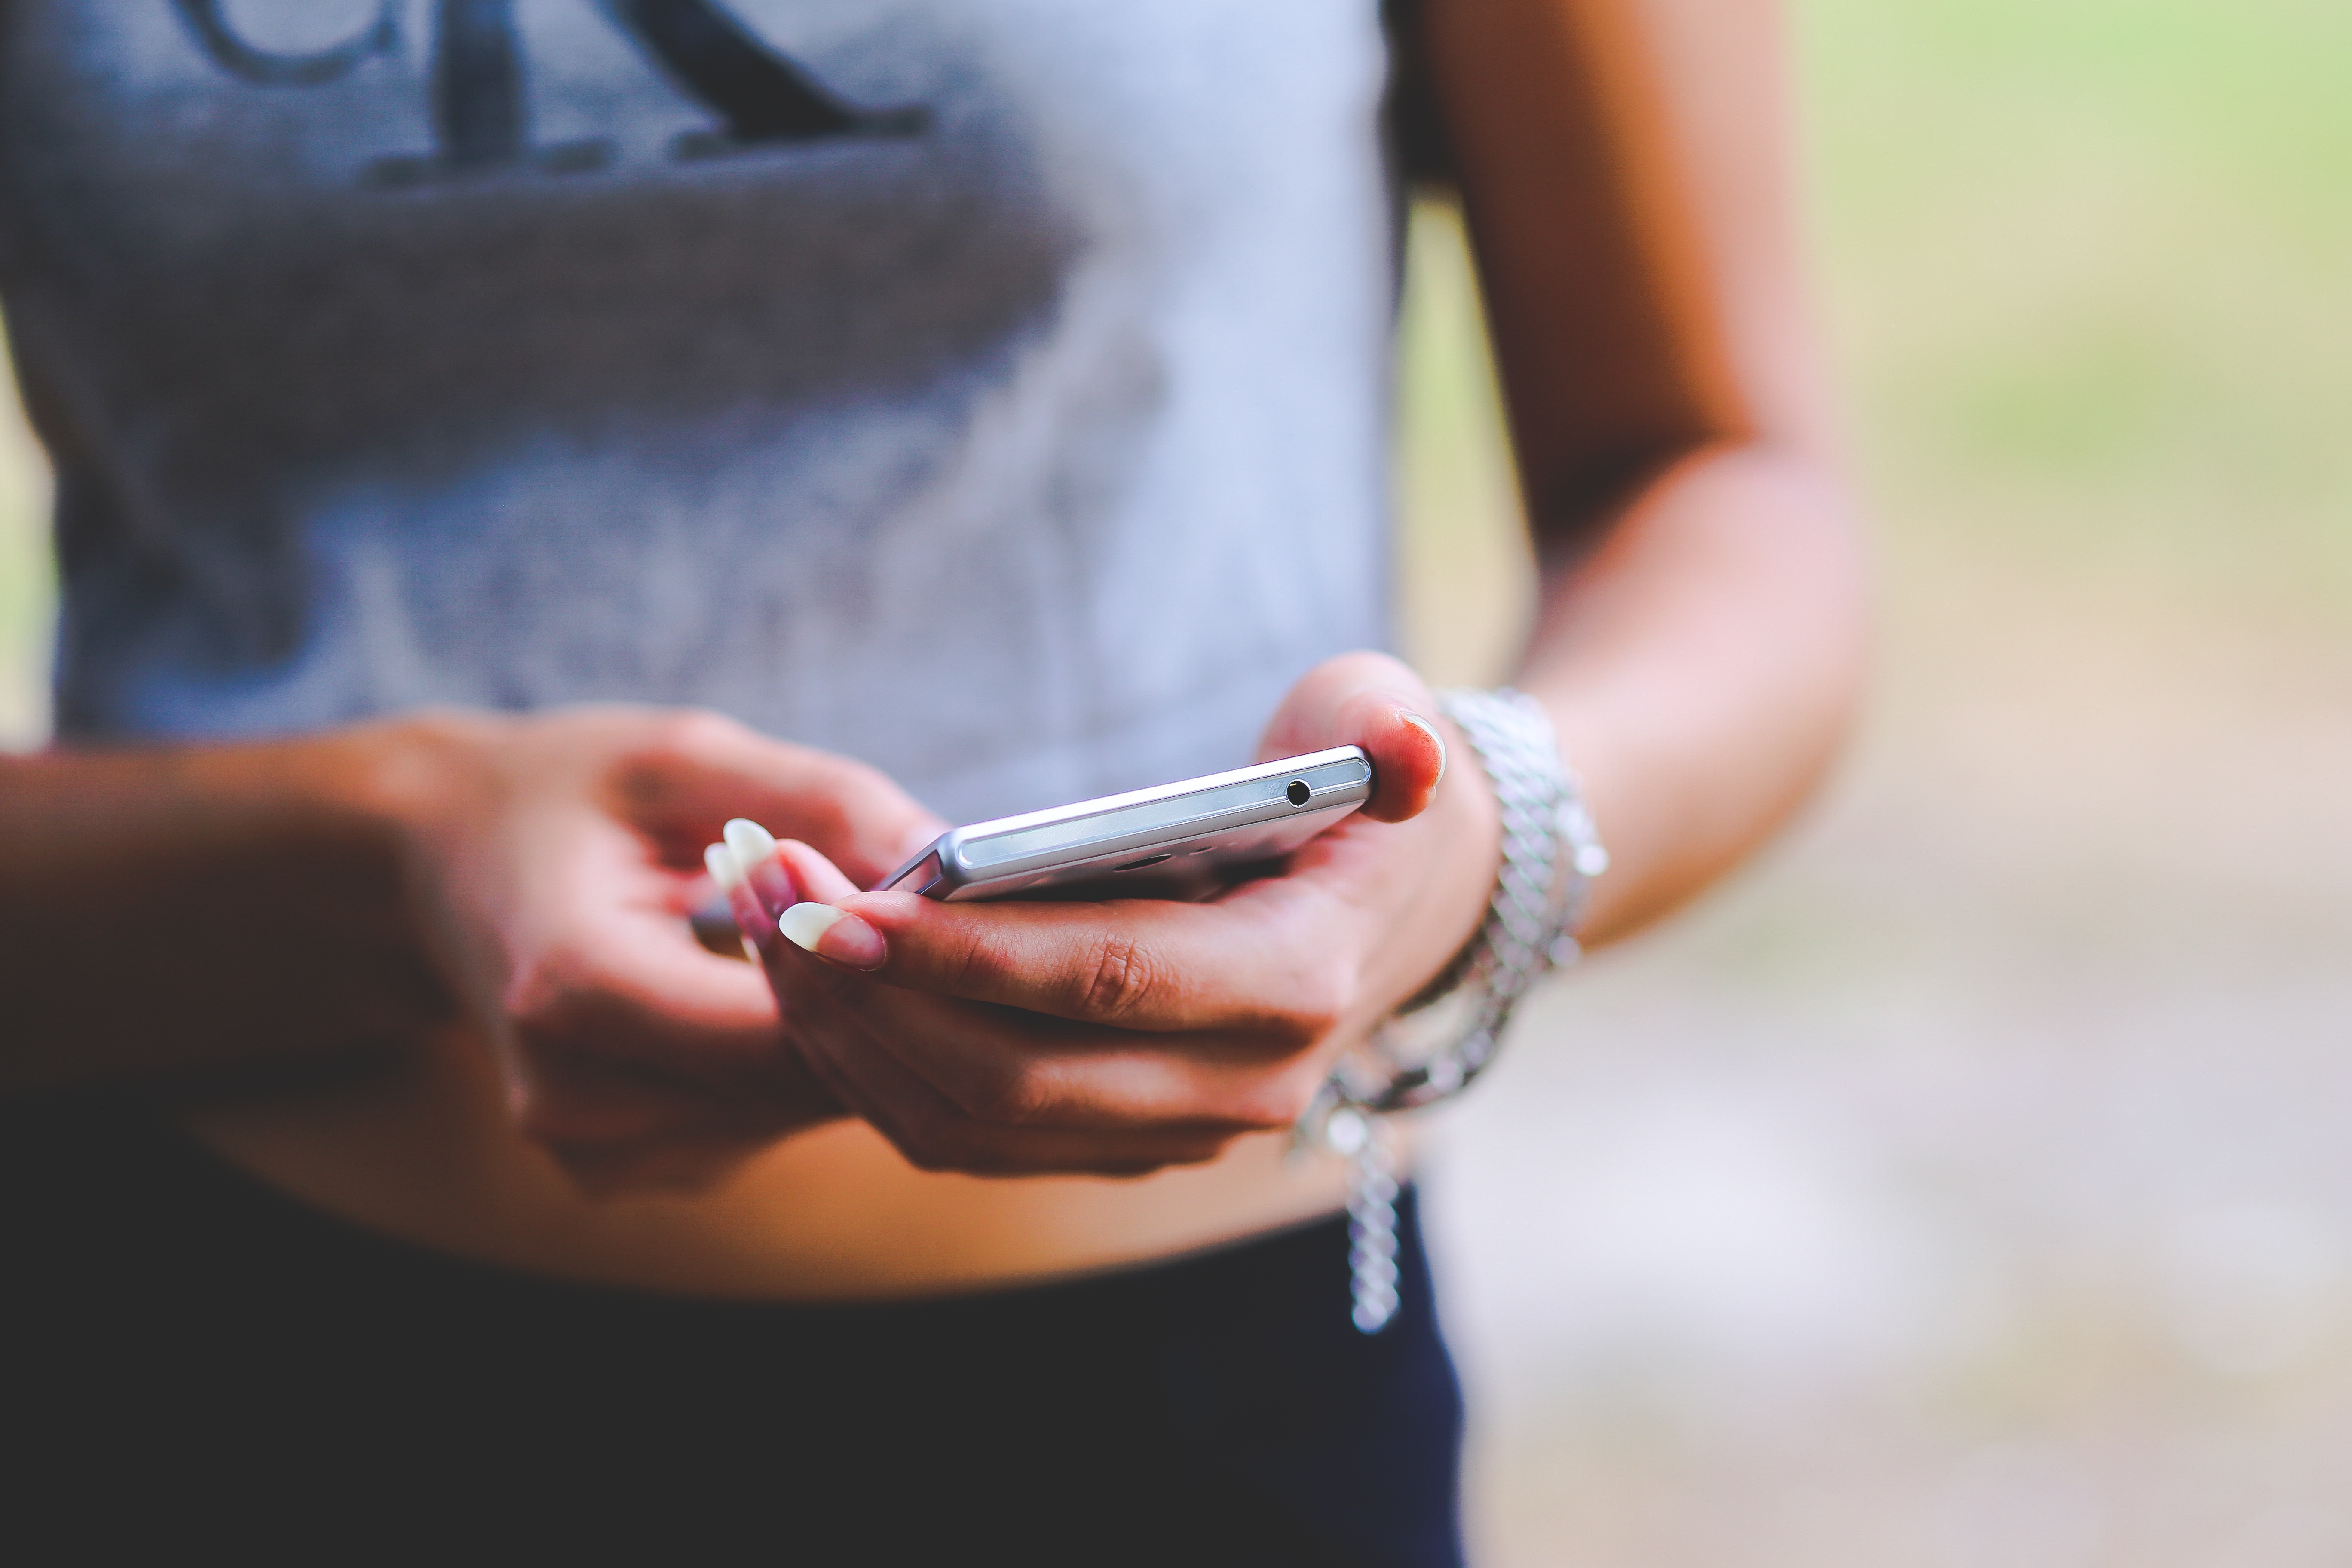
smartphone, mobile, writing, hand, technology, internet, finger, phone, cell phone, close up, friends, text, glasses, texting, facebook, connection, sense